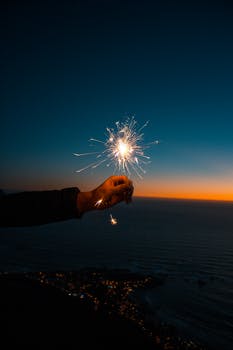
Label: No Watermark